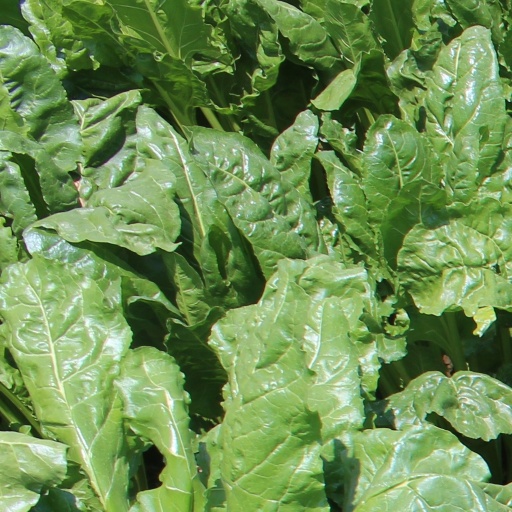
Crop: sugar beet